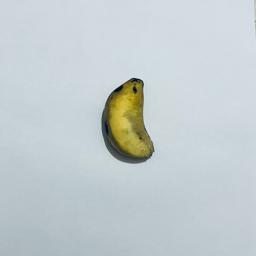
Banana variety: Sabri Kola